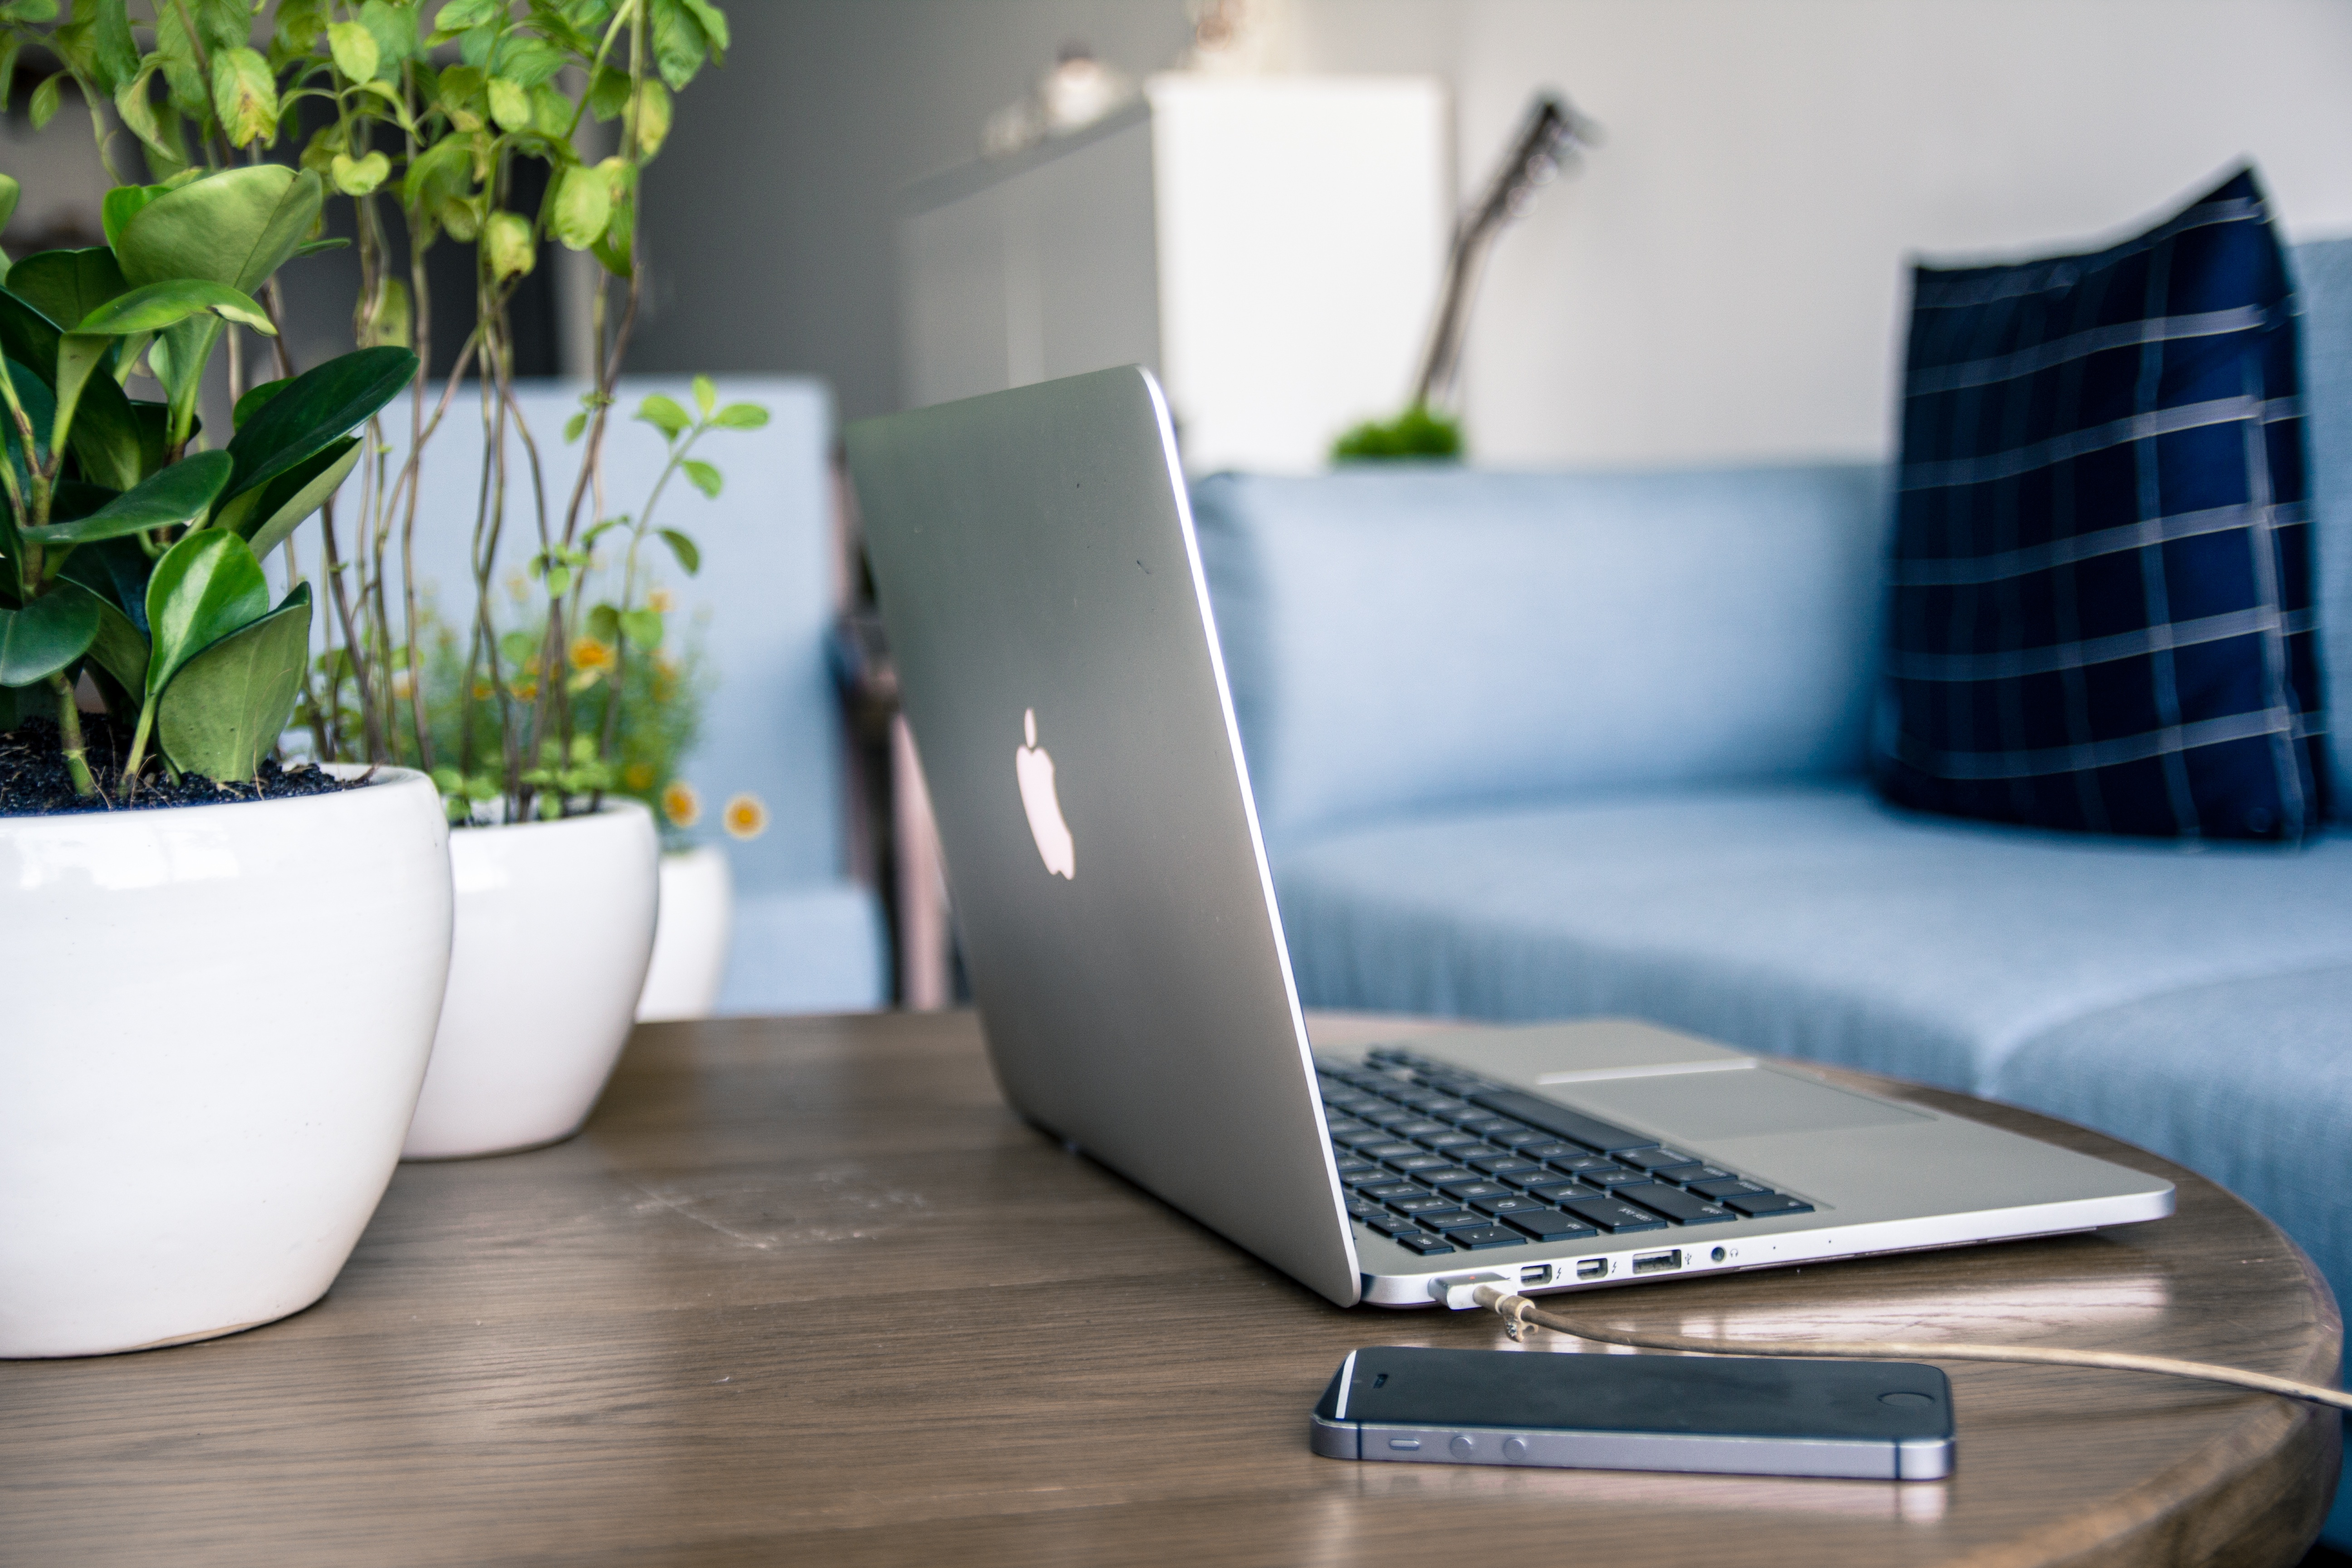
desk, table, chair, floor, home, office, living room, furniture, room, interior design, design, flooring